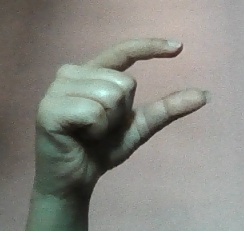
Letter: dal